Committee of Union and Progress

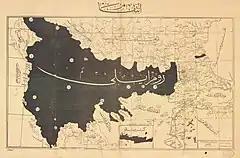
The Revenge Map, published by the Society of Muslim Refugees from Rumeliya. In black is the part of the Ottoman Empire lost during the Balkan Wars from which many Muhacirs fled.

When it came time for general elections in April 1912, held in the midst of the war with Italy and one of many Albanian revolts, Union and Progress and the Dashnaks campaigned for the elections under an electoral alliance. Alarmed at the success of Freedom and Accord and increasingly radicalised, Union and Progress won 269 of the 275 seats in parliament through electoral fraud and violence, which led to the election being known as the "Election of Clubs", leaving the Freedom and Accord just six seats. Although they won ten seats from the Union and Progress lists, Dashnak terminated the alliance as they expected more reforms from the CUP as well as more support for their candidates to be elected.